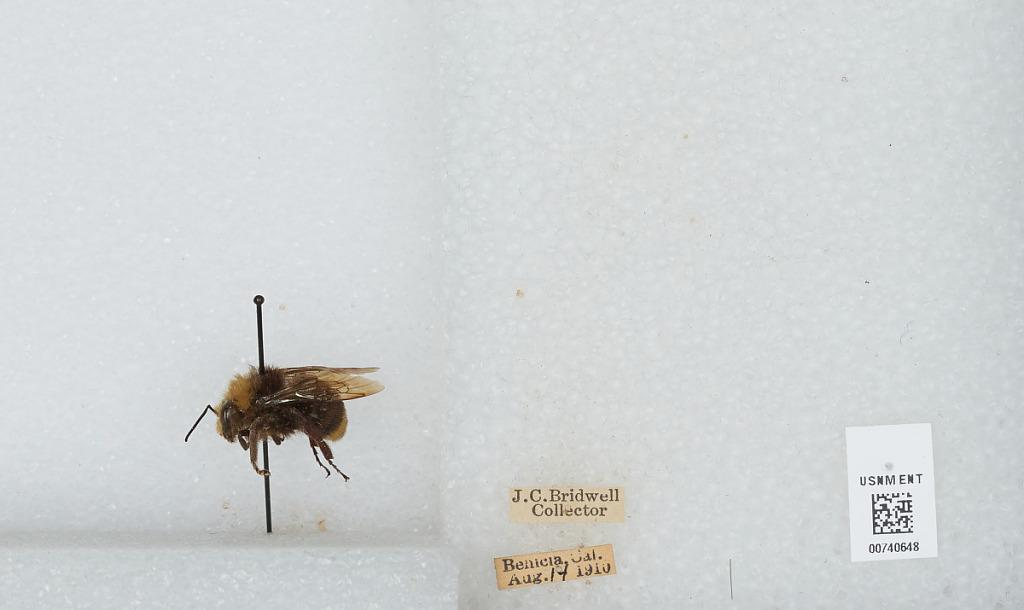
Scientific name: Bombus (Pyrobombus) vosnesenskii Radoszkowski
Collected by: J. Bridwell
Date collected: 1910-8-14
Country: United States
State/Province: California
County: Solano
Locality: Benicia
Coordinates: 38.0633, -122.156